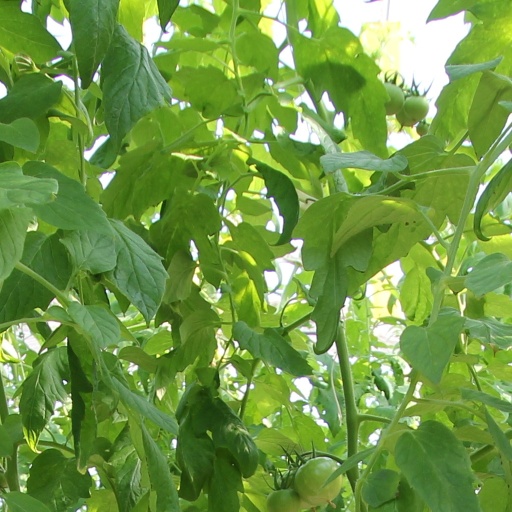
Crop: tomato